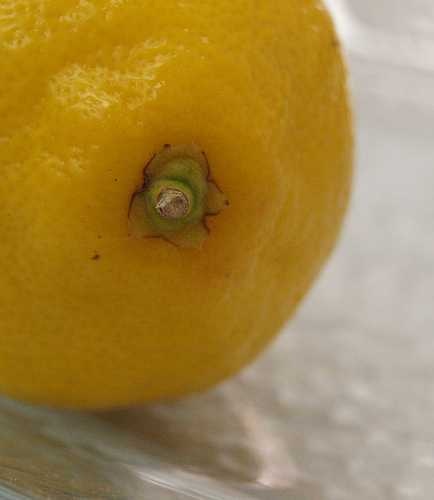
Label: Lemon